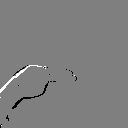
ASL letter: h